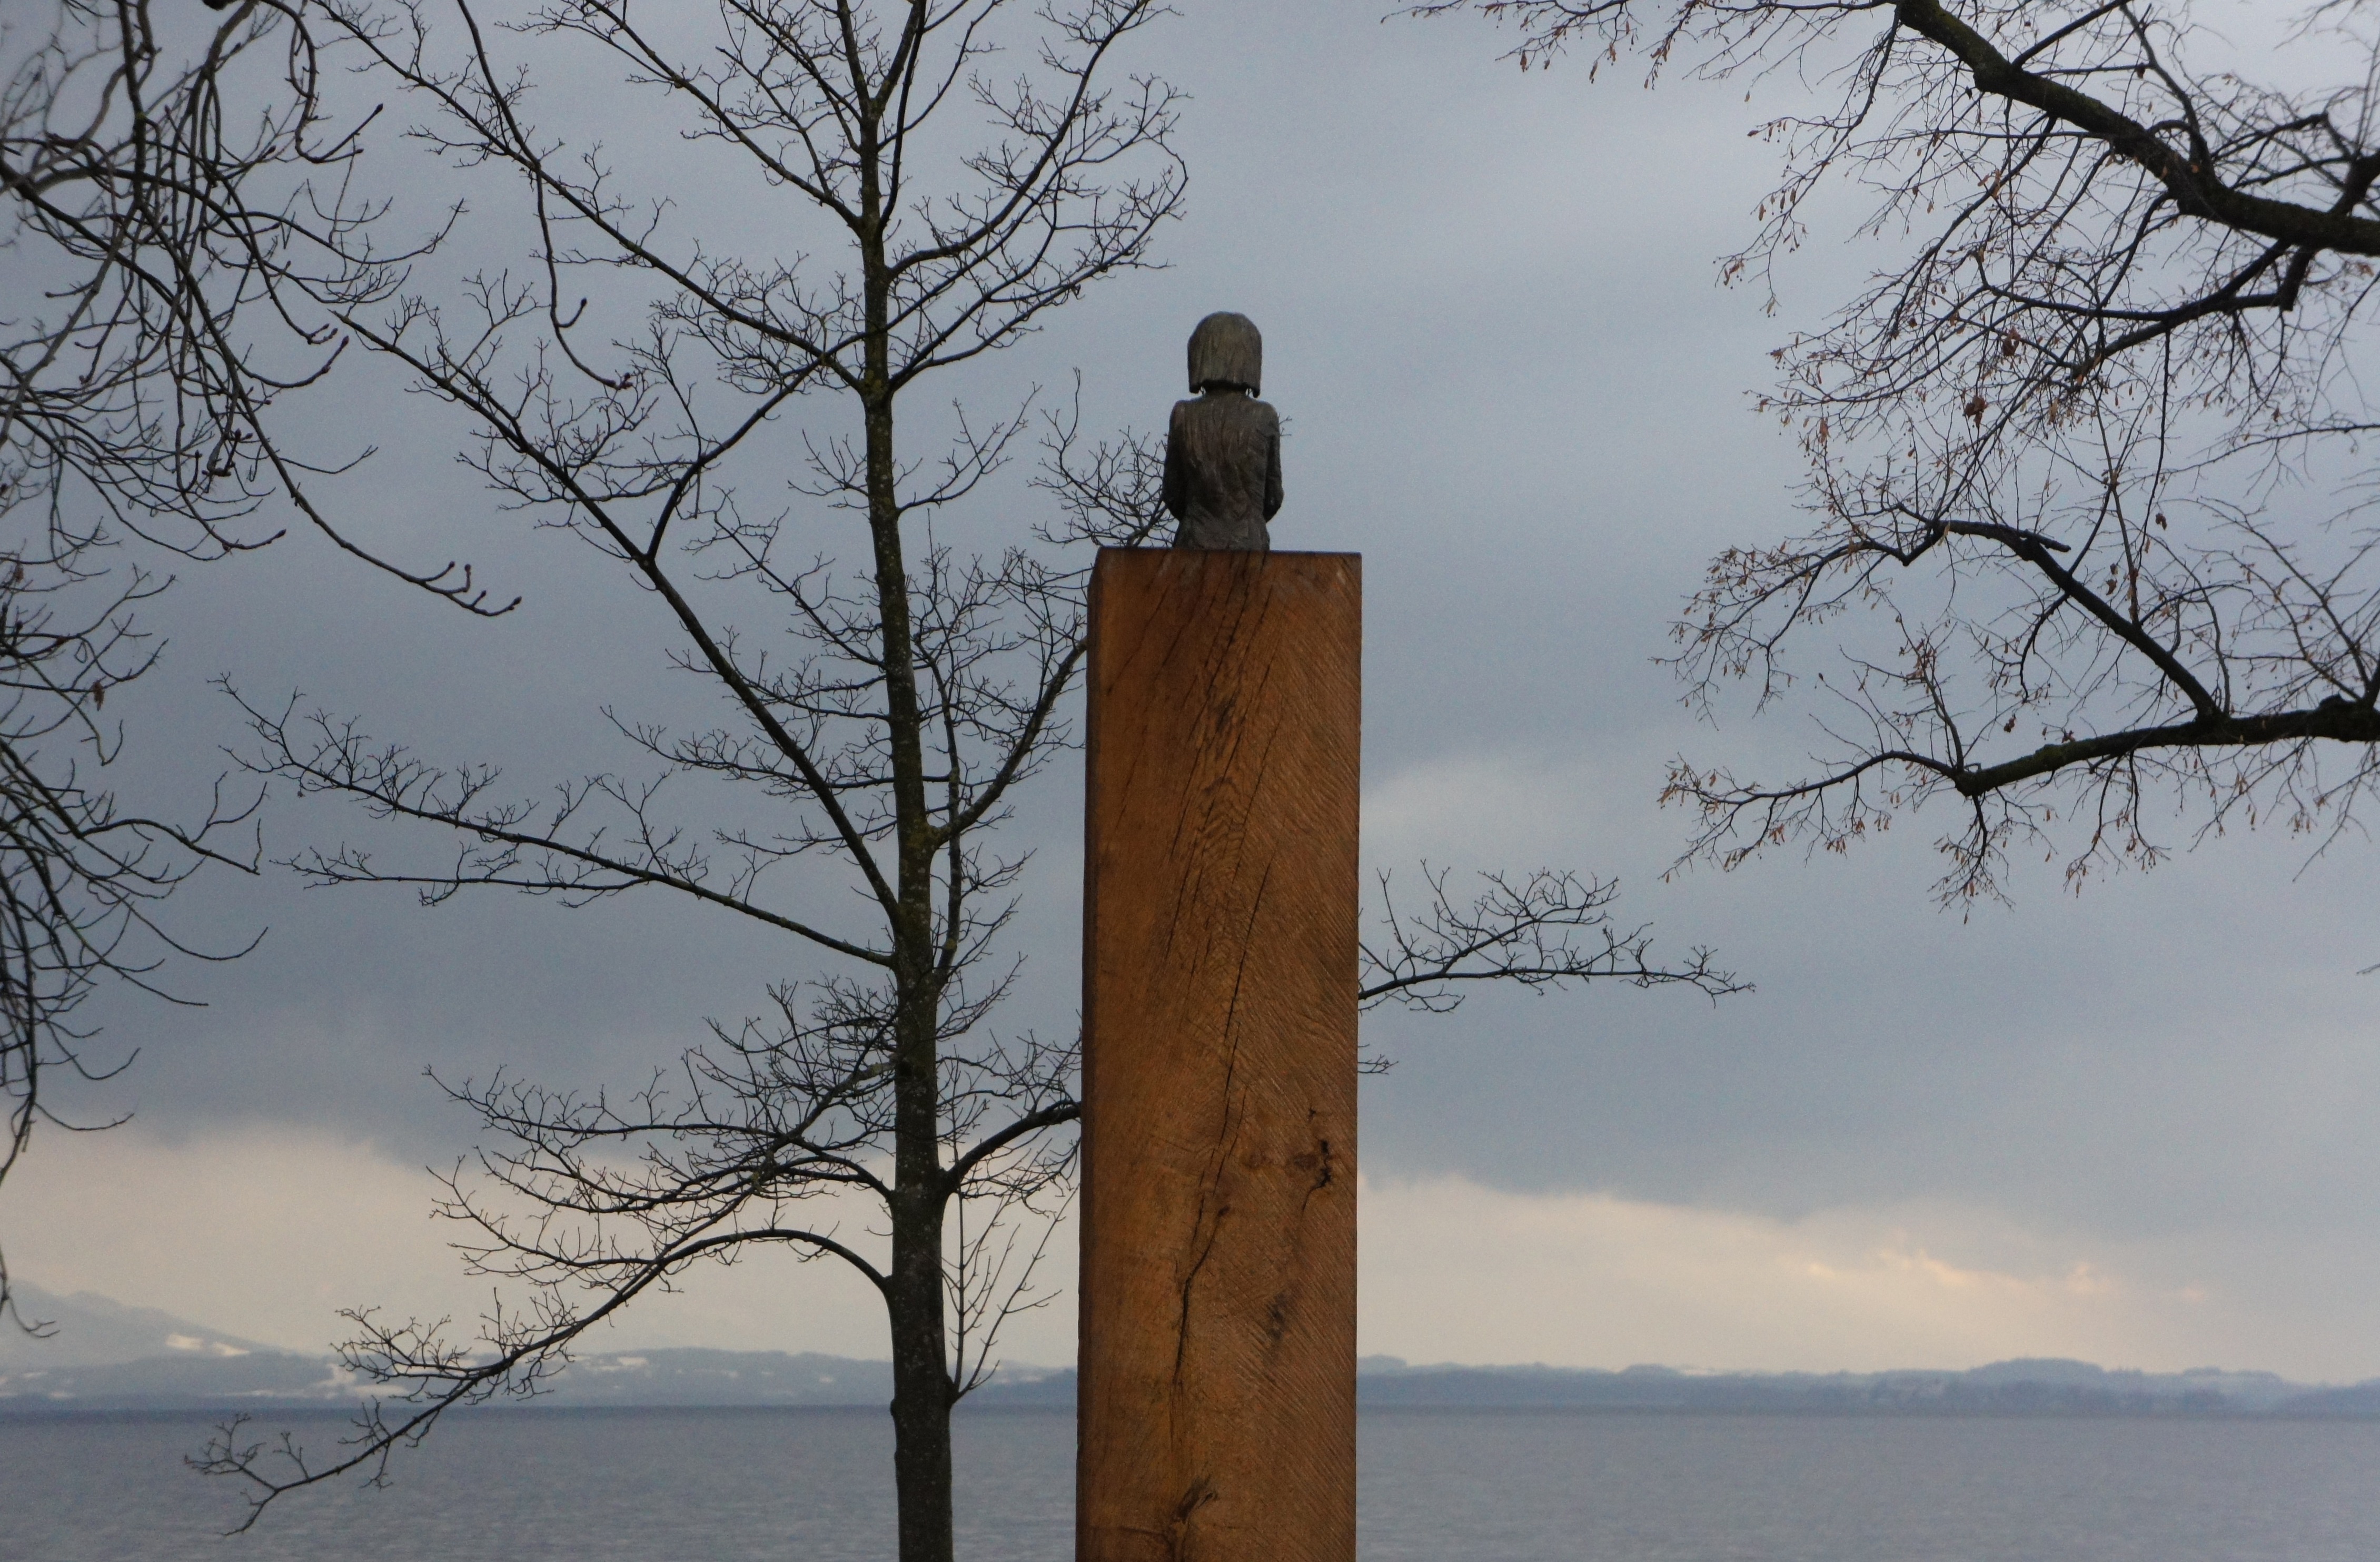
tree, snow, winter, morning, statue, tower, weather, rest, sit, sculpture, grey, look, bavaria, figures, mood, silent, melancholy, chiemsee, atmospheric phenomenon, woody plant